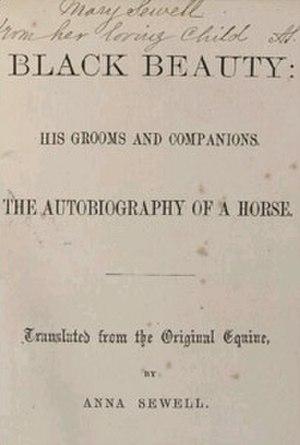
Prince noir ou Black Beauty est l'unique roman d'Anna Sewell, qui l'écrivit de 1871 à 1877, alors qu'elle était souvent malade.